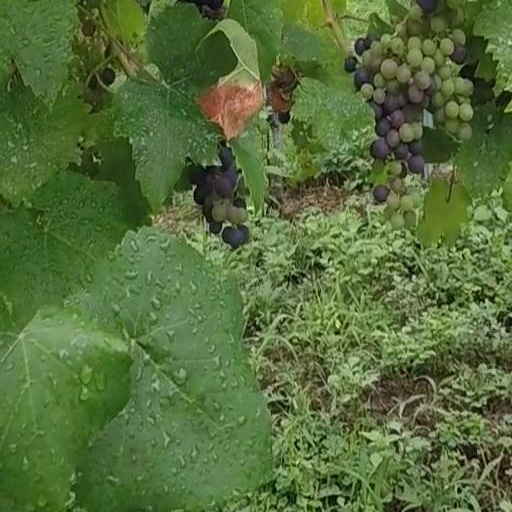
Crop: grape